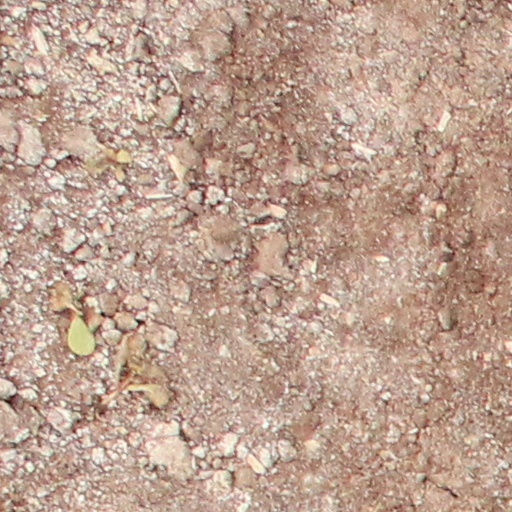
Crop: wheat